DW News

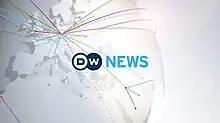
Title card

DW News is a global news TV program broadcast by German public state-owned international broadcaster Deutsche Welle (DW). The first program aired the summer of 2015.